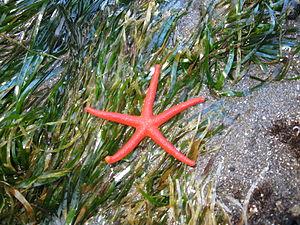
Henricia leviuscula est une espèce d'étoile de mer, de la famille des Echinasteridae.
Henricia est un genre d'étoiles de mer de la famille des Echinasteridae.